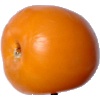
Label: yellow_tomato